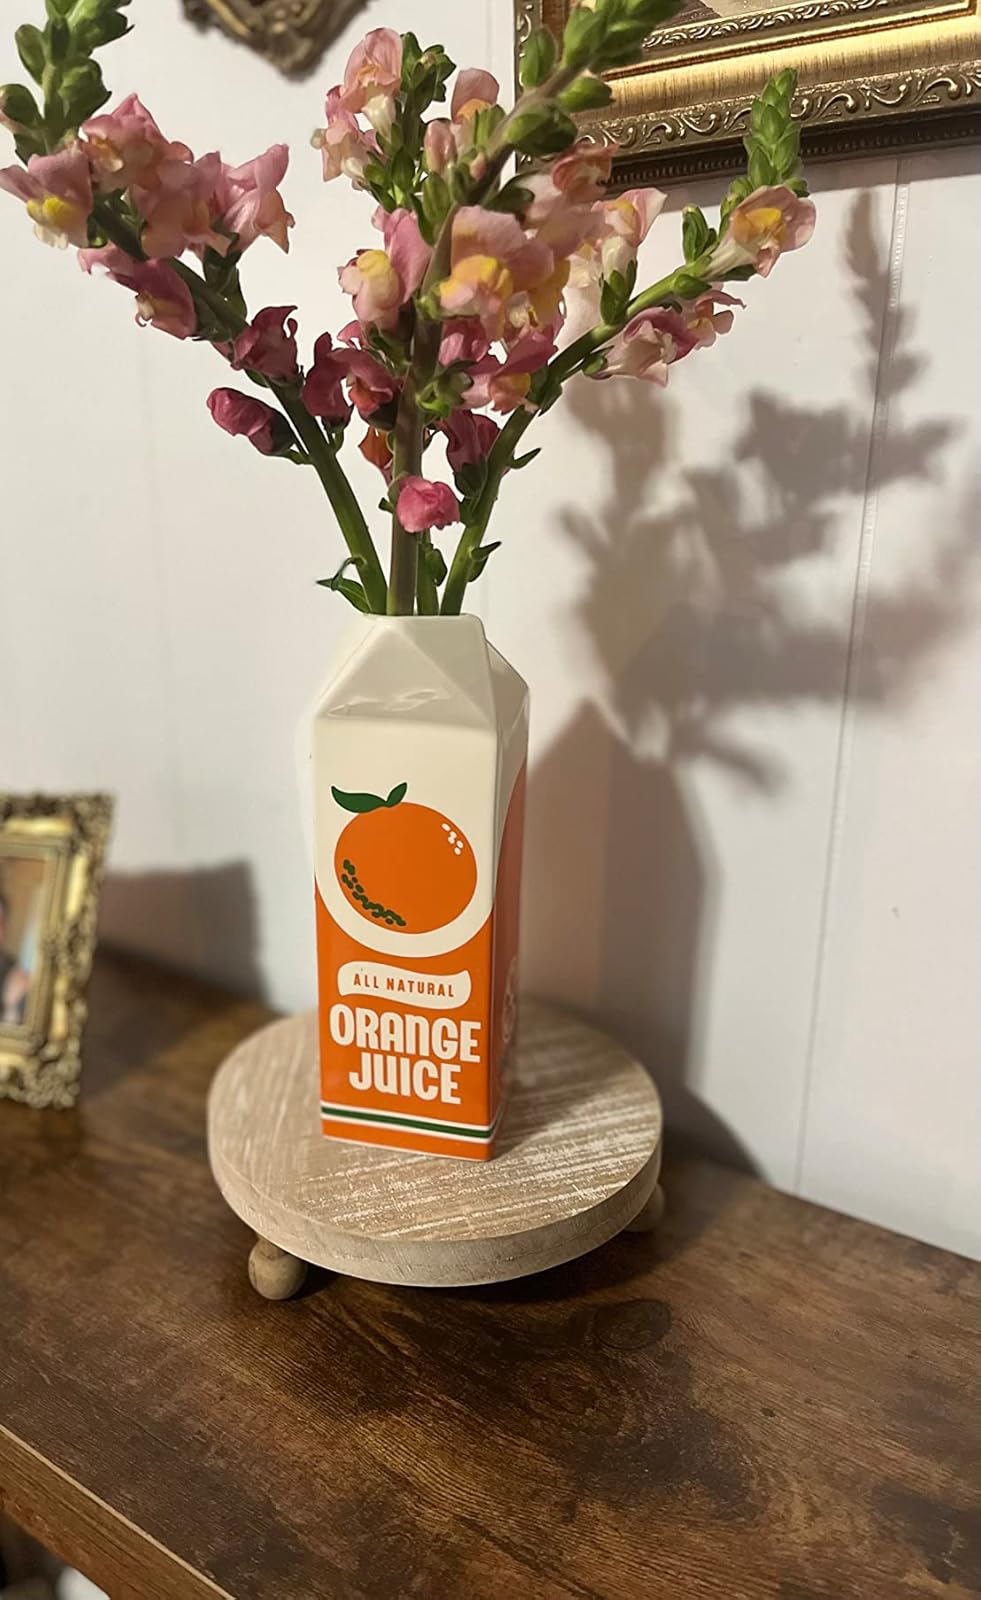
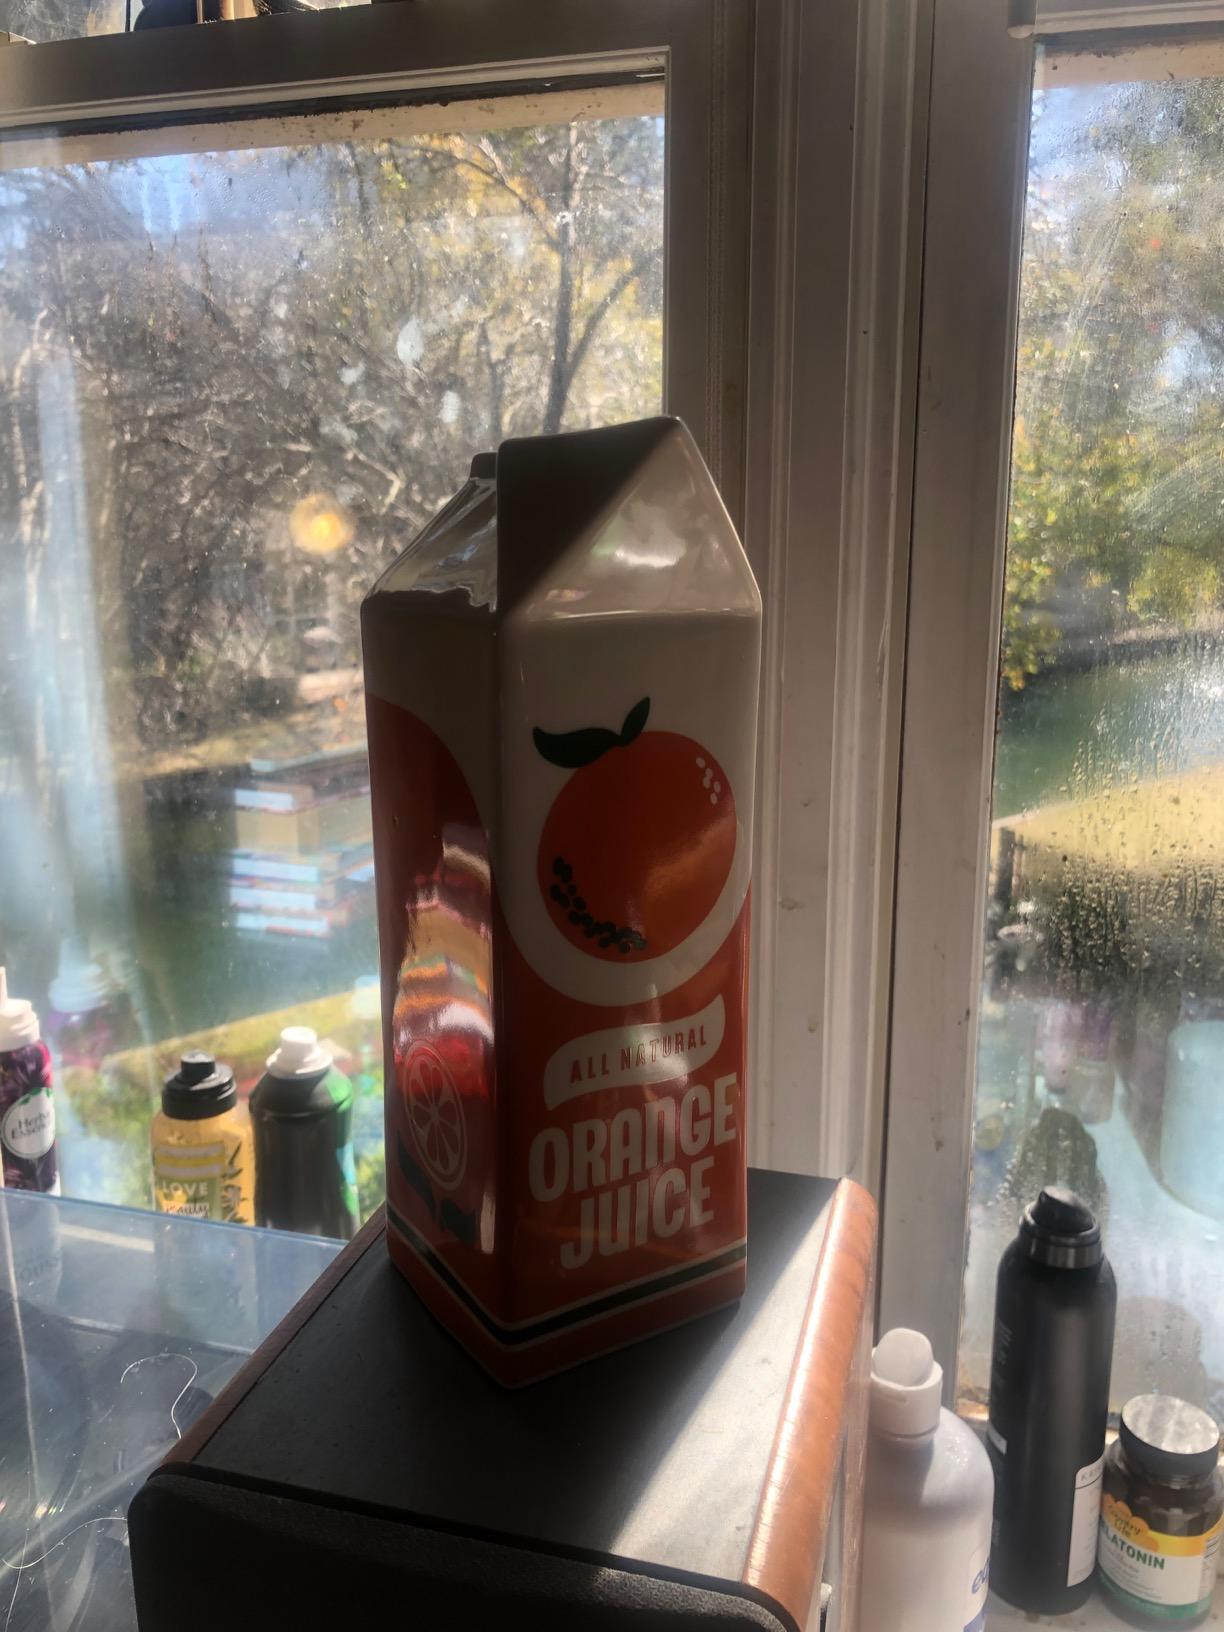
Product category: vase
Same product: yes